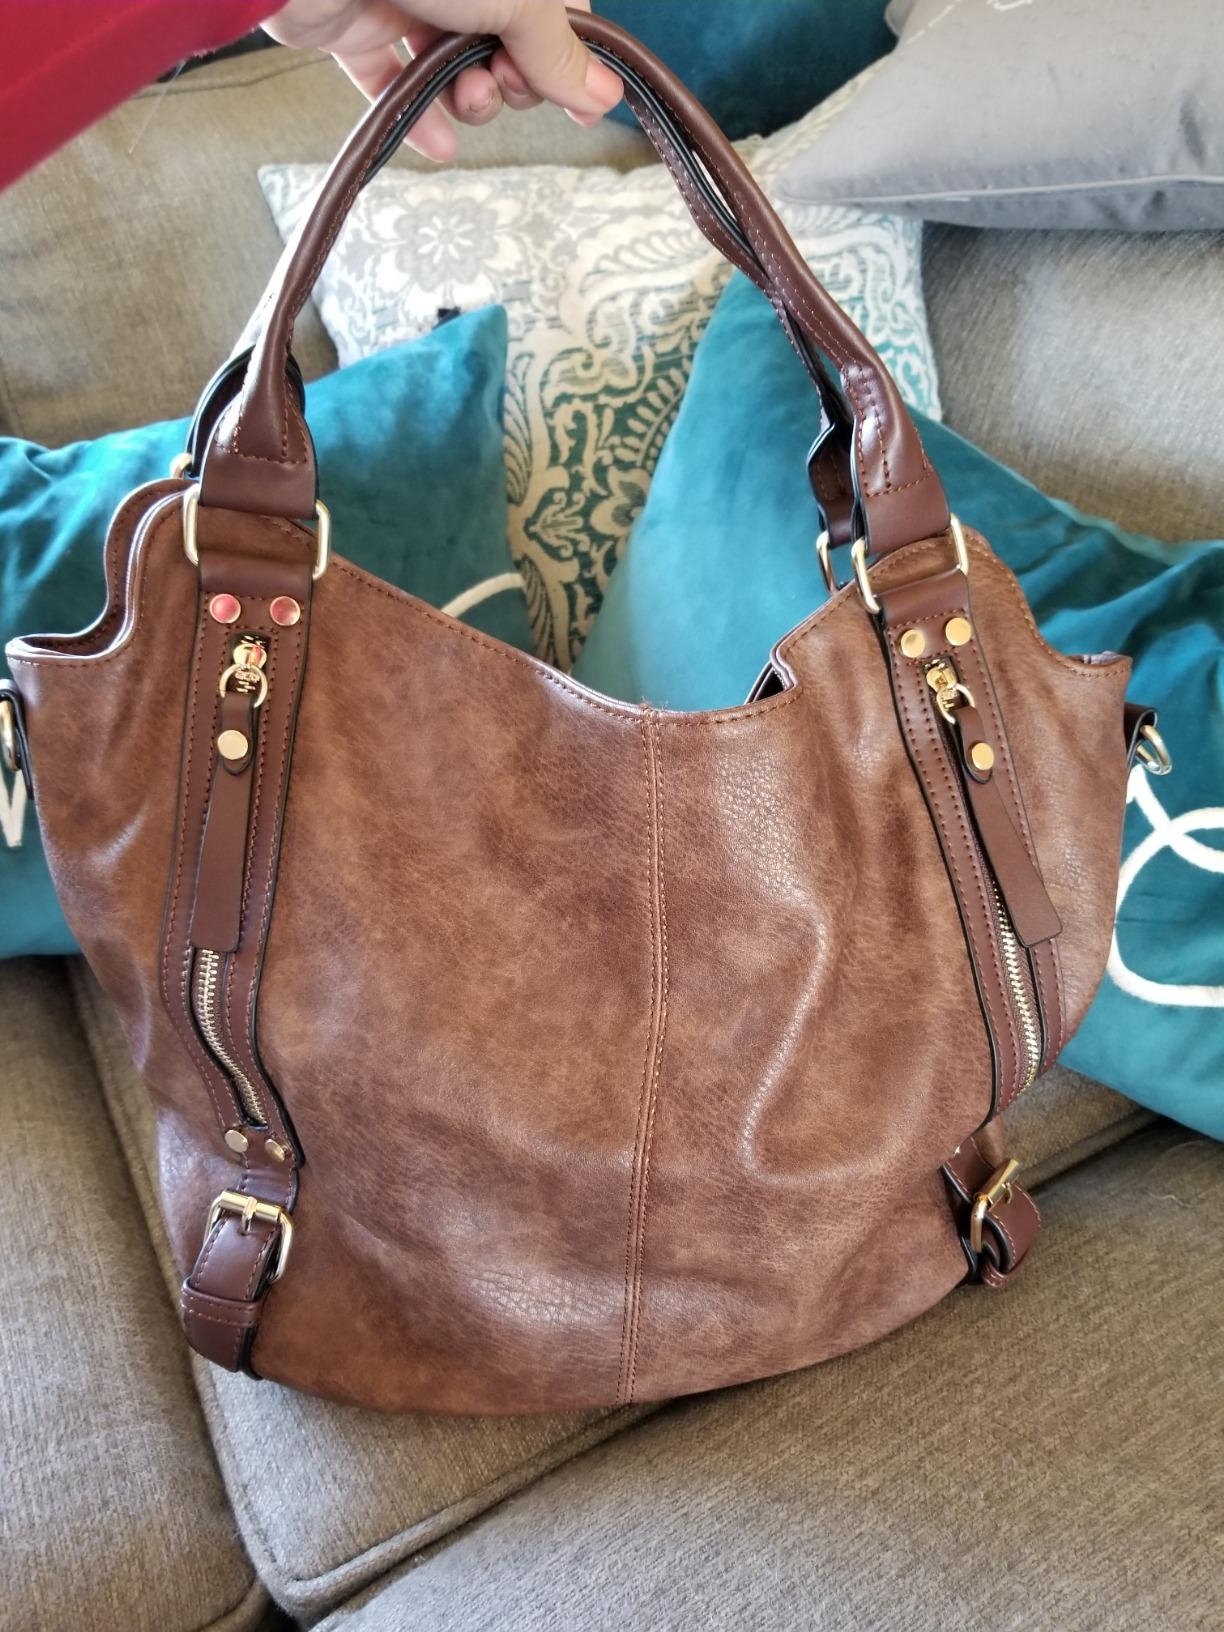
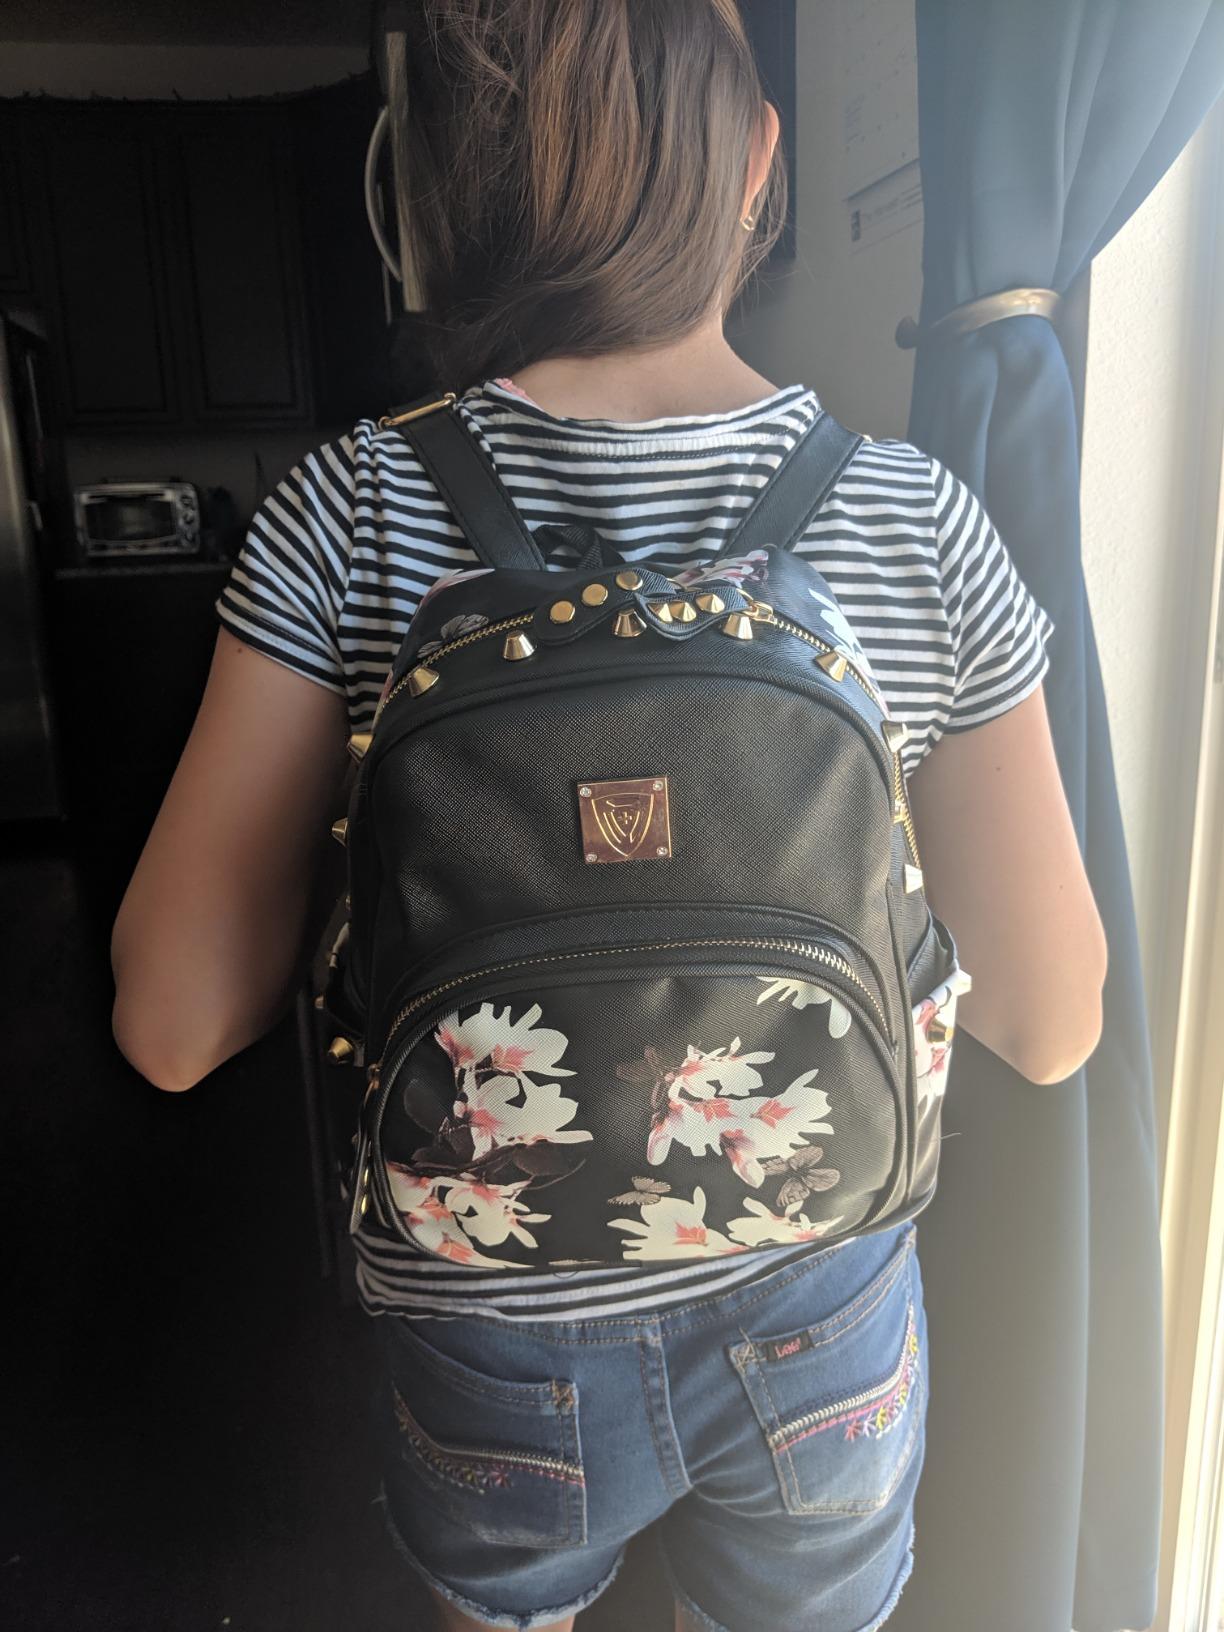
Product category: accessories_handbag
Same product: no